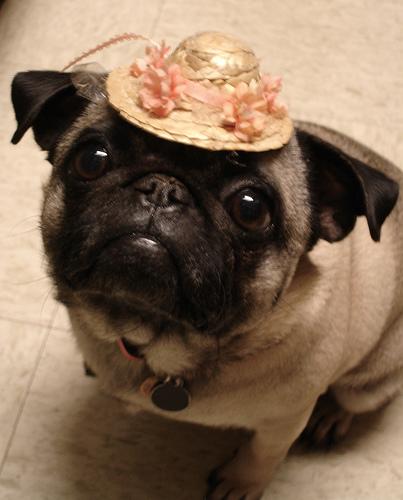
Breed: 798-n000130-pug